Surasakmontree School

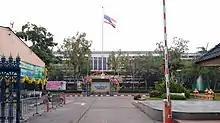

Surasakmontree School is a Government School in Bangkok, Thailand.